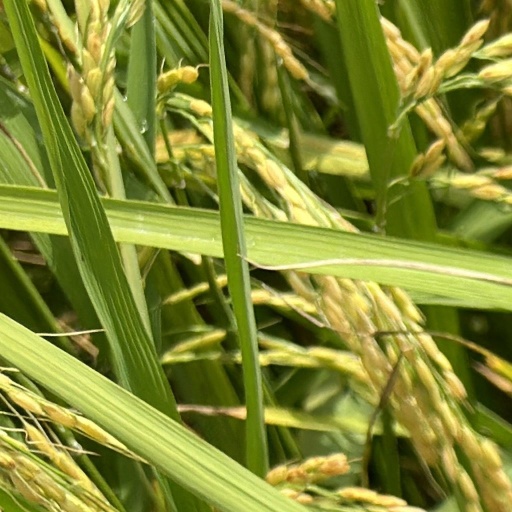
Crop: rice